Dynabook Inc.

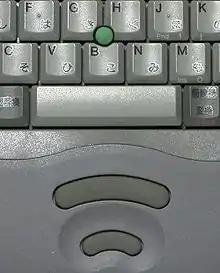
AccuPoint pointing stick on a Toshiba

The Satellite series was launched as a value-priced line of notebooks. In c. 1995, Toshiba launched the Tecra series which was described as their "flagship high-performance mobile computer". In September 1996, Toshiba announced its first consumer desktop computer in the American market, called the Infinia, a high-end, black-colored Pentium computer with analog TV/FM radio card included in its highest configuration. The same year the company also released its first Libretto, a subnotebook or handheld computer running Windows 95.